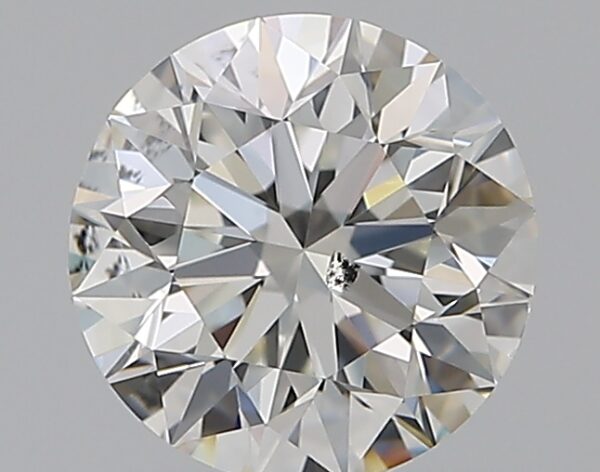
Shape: round
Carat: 1
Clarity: SI1
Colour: H
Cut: EX
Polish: EX
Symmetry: EX
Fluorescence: N
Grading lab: GIA
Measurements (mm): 6.31 x 6.35 x 4.02